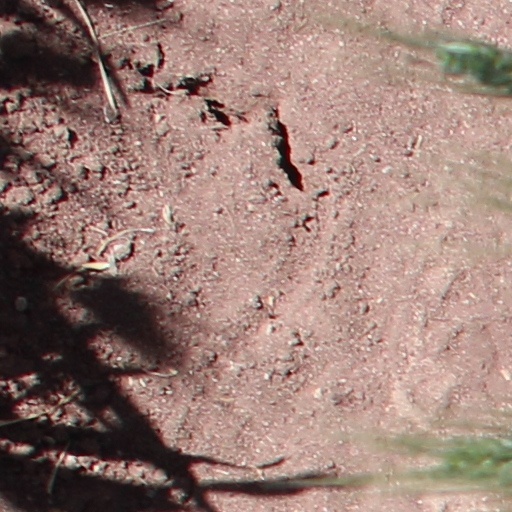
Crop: wheat